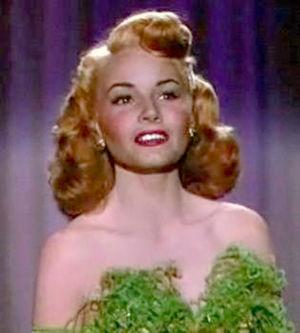
Janet Blair est une actrice et chanteuse américaine, de son vrai nom Martha Jane Lafferty, née à Altoona le 23 avril 1921, décédée à Los Angeles le 19 février 2007.